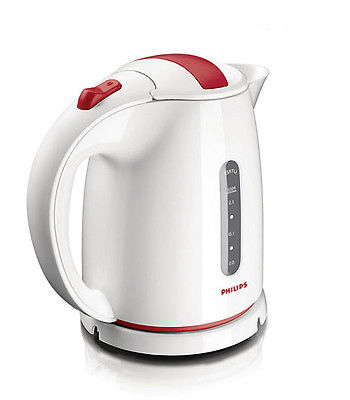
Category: kettle